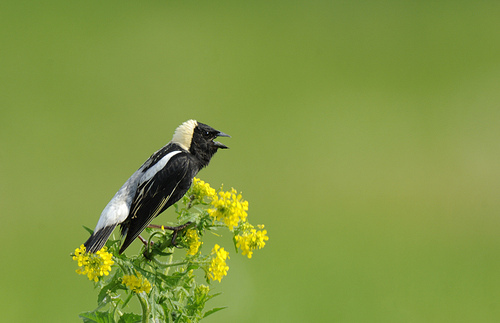
a small bird with a black head and wingbar, and a white back.
this small bird has black and white on its wings.
a very small bird with a tan crown and black bill, throat and breast.
this bird is white and black in color with a black beak, and black eye rings.
a puffy and white nape with a short and thin beak, this bird appears almost a skunk in color.
this bird is black with white and has a very short beak.
this bird has wings that are black and has a white crown
this bird is black with white and has a very short beak.
the head and chest of the bird are black in color and there is a tuft of white on the head.
this bird has wings that are black and has a white crown
Species: Bobolink